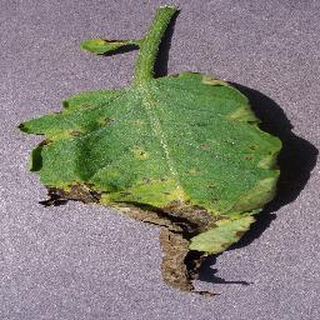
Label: tomato_septoria_leaf_spot